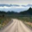
Label: road